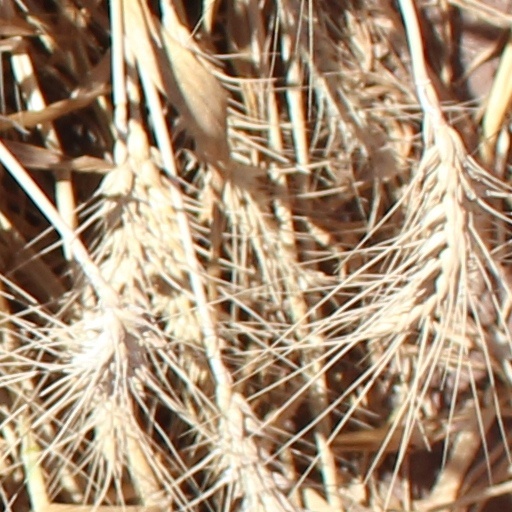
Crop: wheat